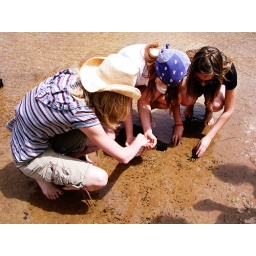
The black dots in the water are tadpoles